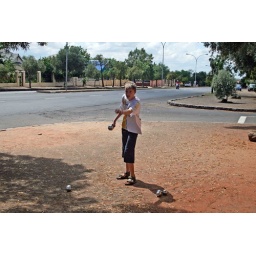
Will playing boules on the sand pavement on Main Road (really, this is as busy as it gets!) in Kimberley